United States Special Envoy for Eurasian Energy

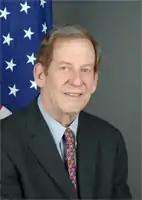
Richard Morningstar

The Special Envoy for Eurasian Energy is a diplomatic position within the United States Department of State. The role of the envoy is to "engage directly with senior European, Central Asian, Russian and other political and business leaders to support the continued development and diversification of the energy sector." The position was filled by Richard Morningstar.